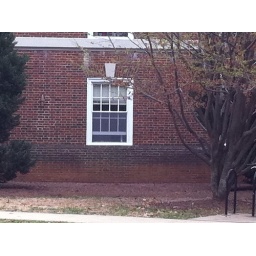
My old bedroom window in Long Portal